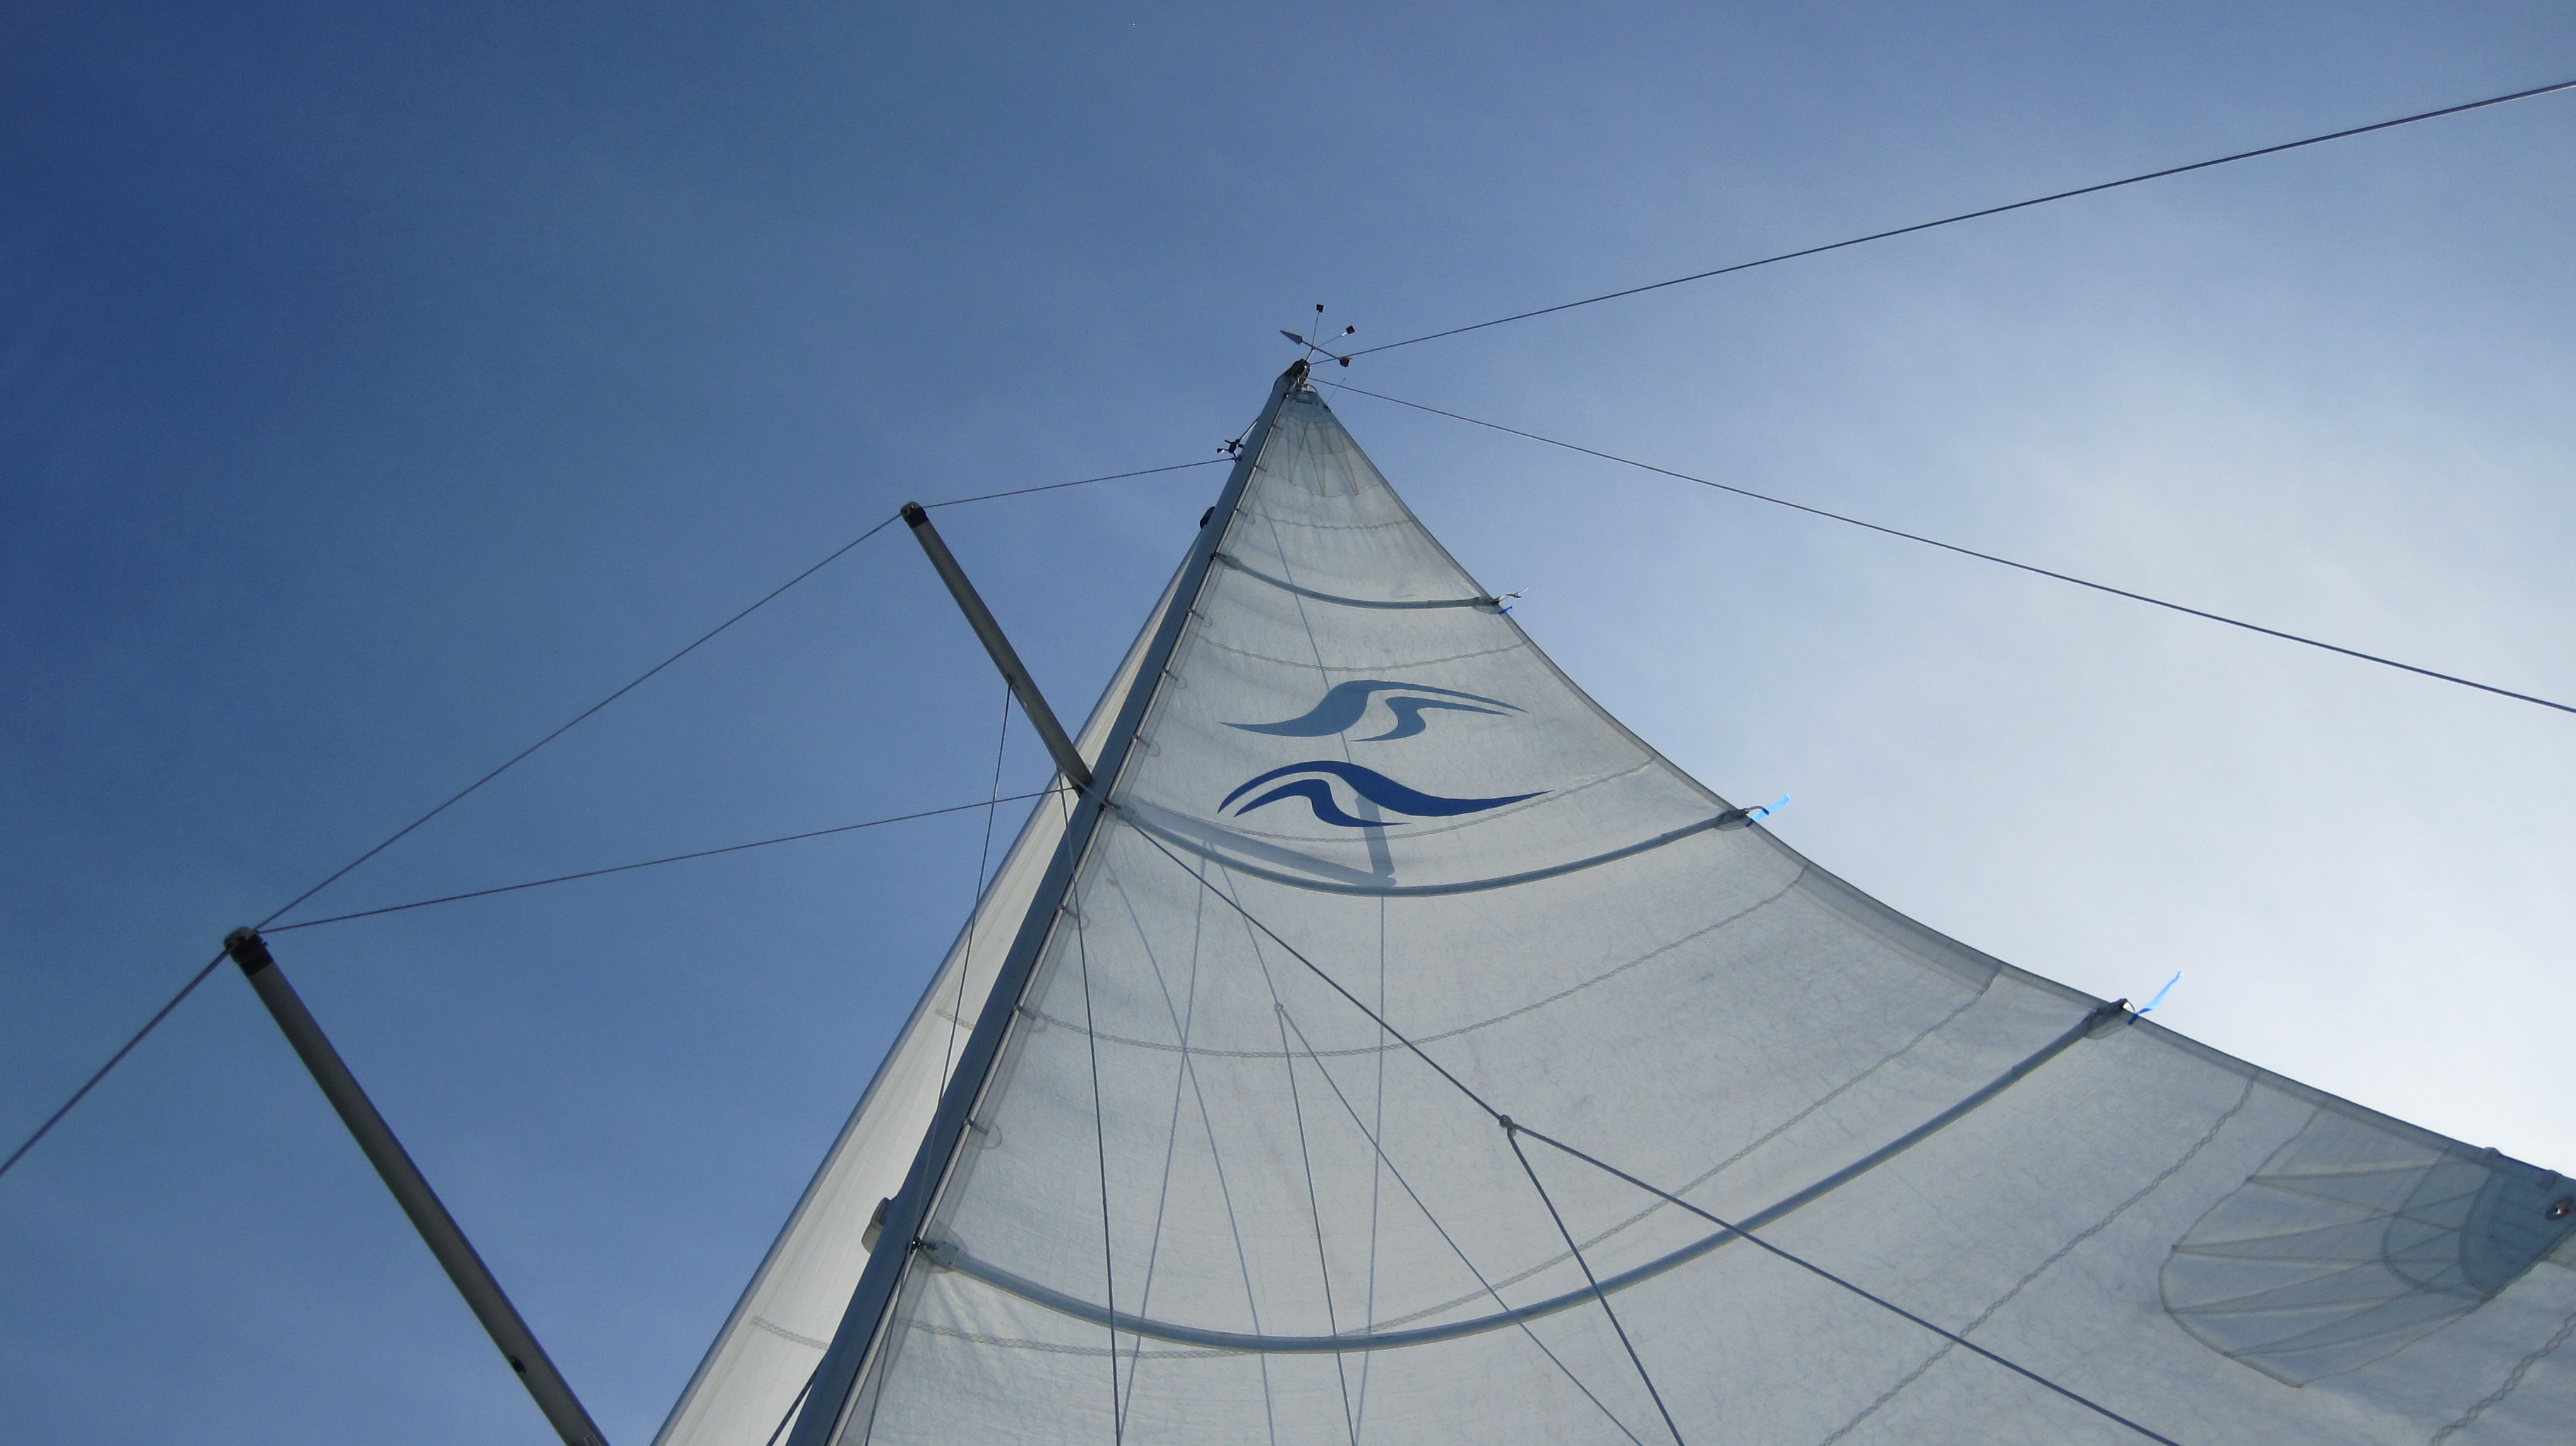
sky, white, boat, wind, ship, line, vehicle, mast, sailing, rigging, holiday, blue, sailboat, sail, watercraft, schooner, shape, windjammer, sailing boat, sailing ship, tall ship, caravel, brigantine